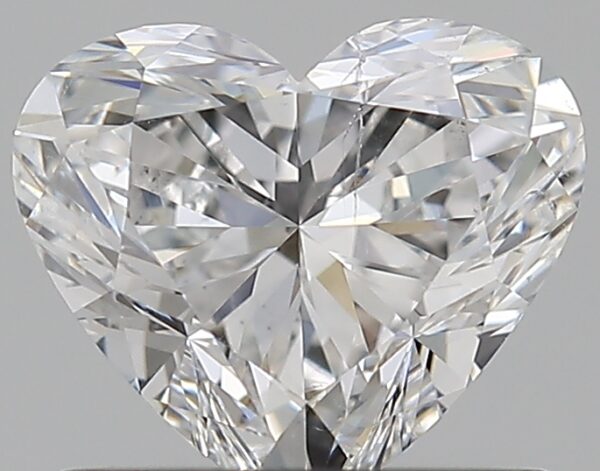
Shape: heart
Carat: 0.73
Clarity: SI1
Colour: E
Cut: EX
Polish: EX
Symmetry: VG
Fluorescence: N
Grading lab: GIA
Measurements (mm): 5.5 x 6.31 x 3.47